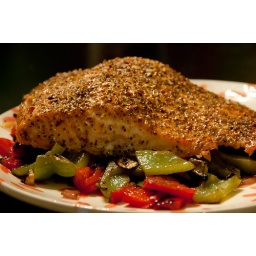
Salmon fillet over a bed of green and red bell peppers, red onions, garlic and wilted spinach.